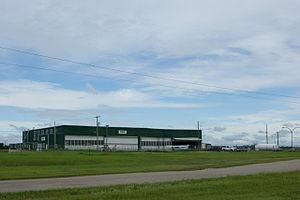
L'aéroport municipal de Yorkton est un aéroport situé en Saskatchewan, au Canada.